Arkansas Highway 109

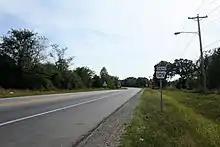
First reassurance marker south of the US 64 junction in Clarksville

Highway 109 begins at Highway 217 in Logan County. It then runs north to Highway 10. After joining Highway 10 west for , Highway 109 runs north to Highway 309. It joins highway 309 north for a mile, then departs Highway 309 join Highway 22 east. It follows Highway 22 east for the next where it departs that highway to head north. It then travels north via the Ada Mills Bridge across the Arkansas River to U.S. Highway 64 in Clarksville.